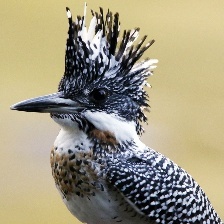
Species: CRESTED KINGFISHER
Scientific name: MEGACERYLE LUGUBRIS